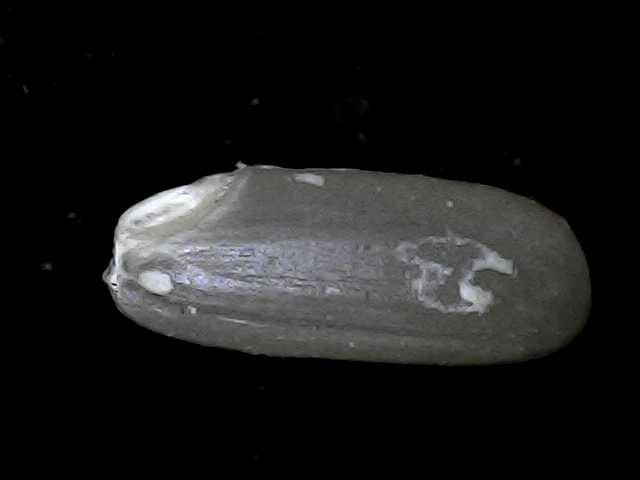
Rice variety: BD79